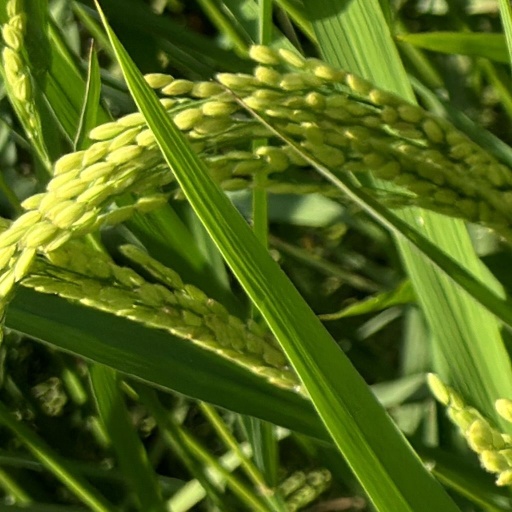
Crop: rice